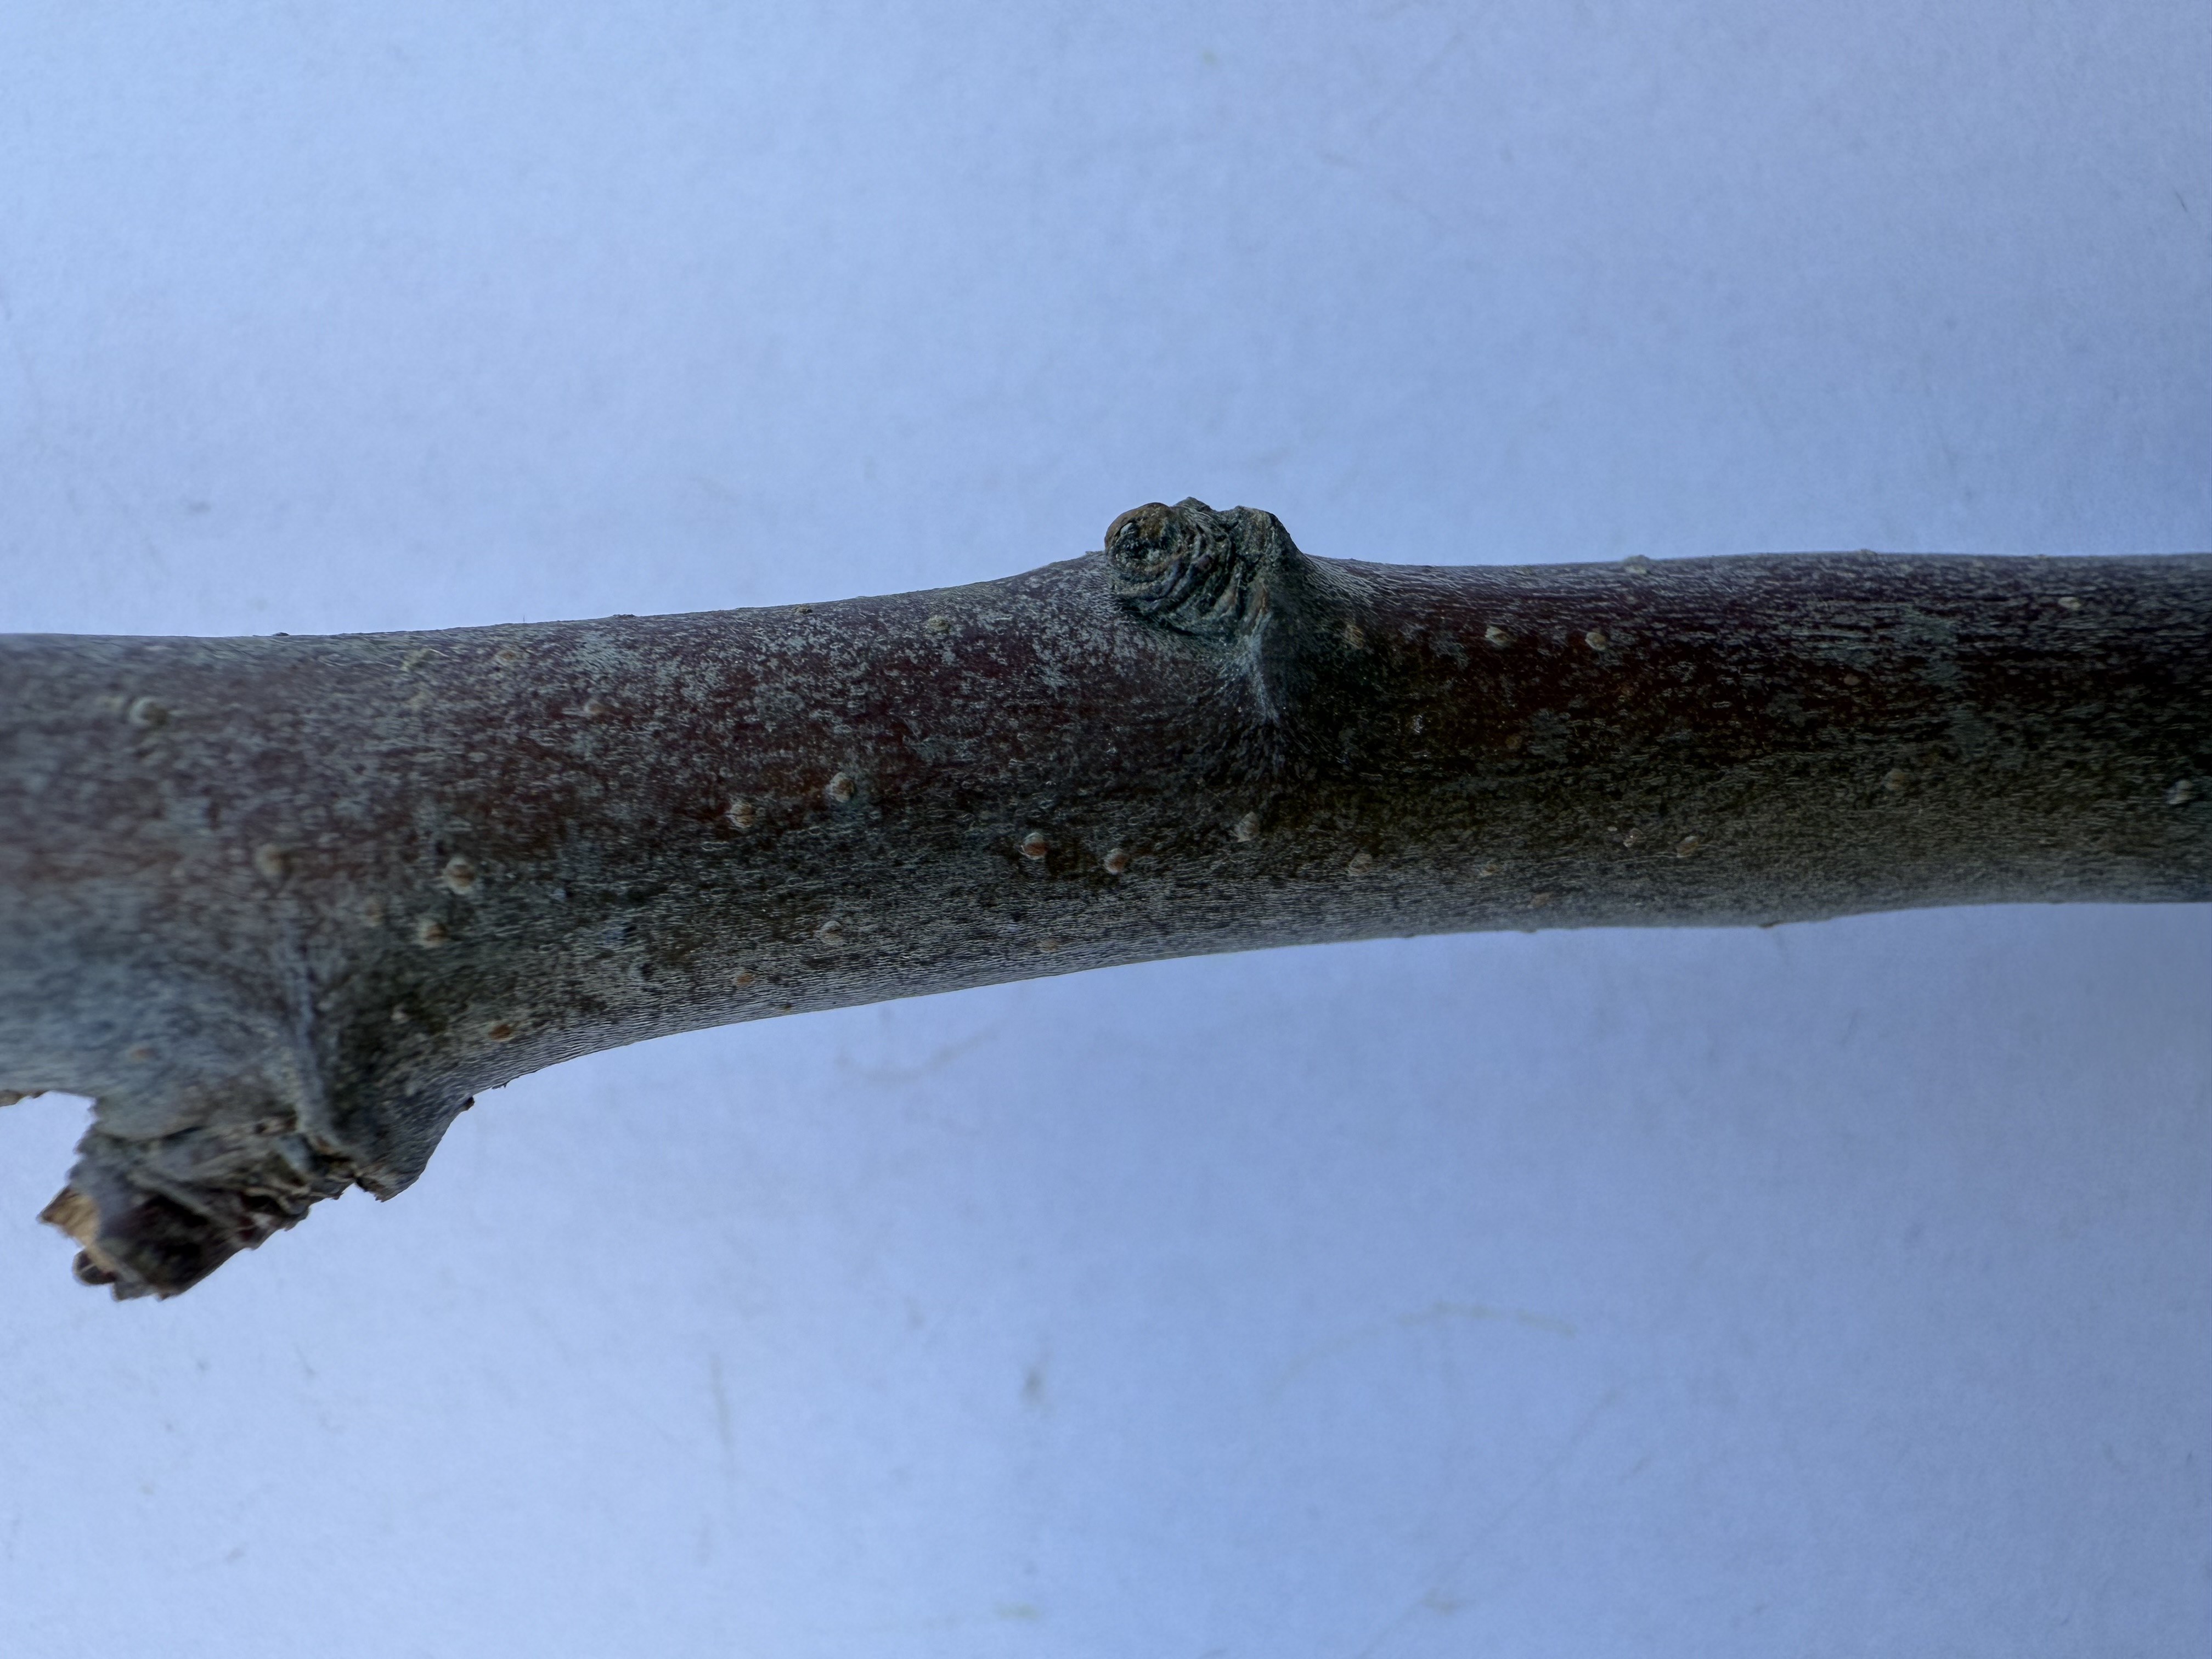
Variety: Fuji Apple